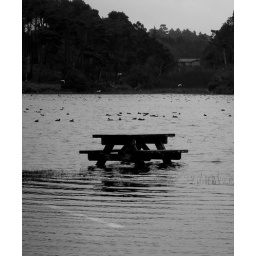
Mendocino picnic table in parking lot under water